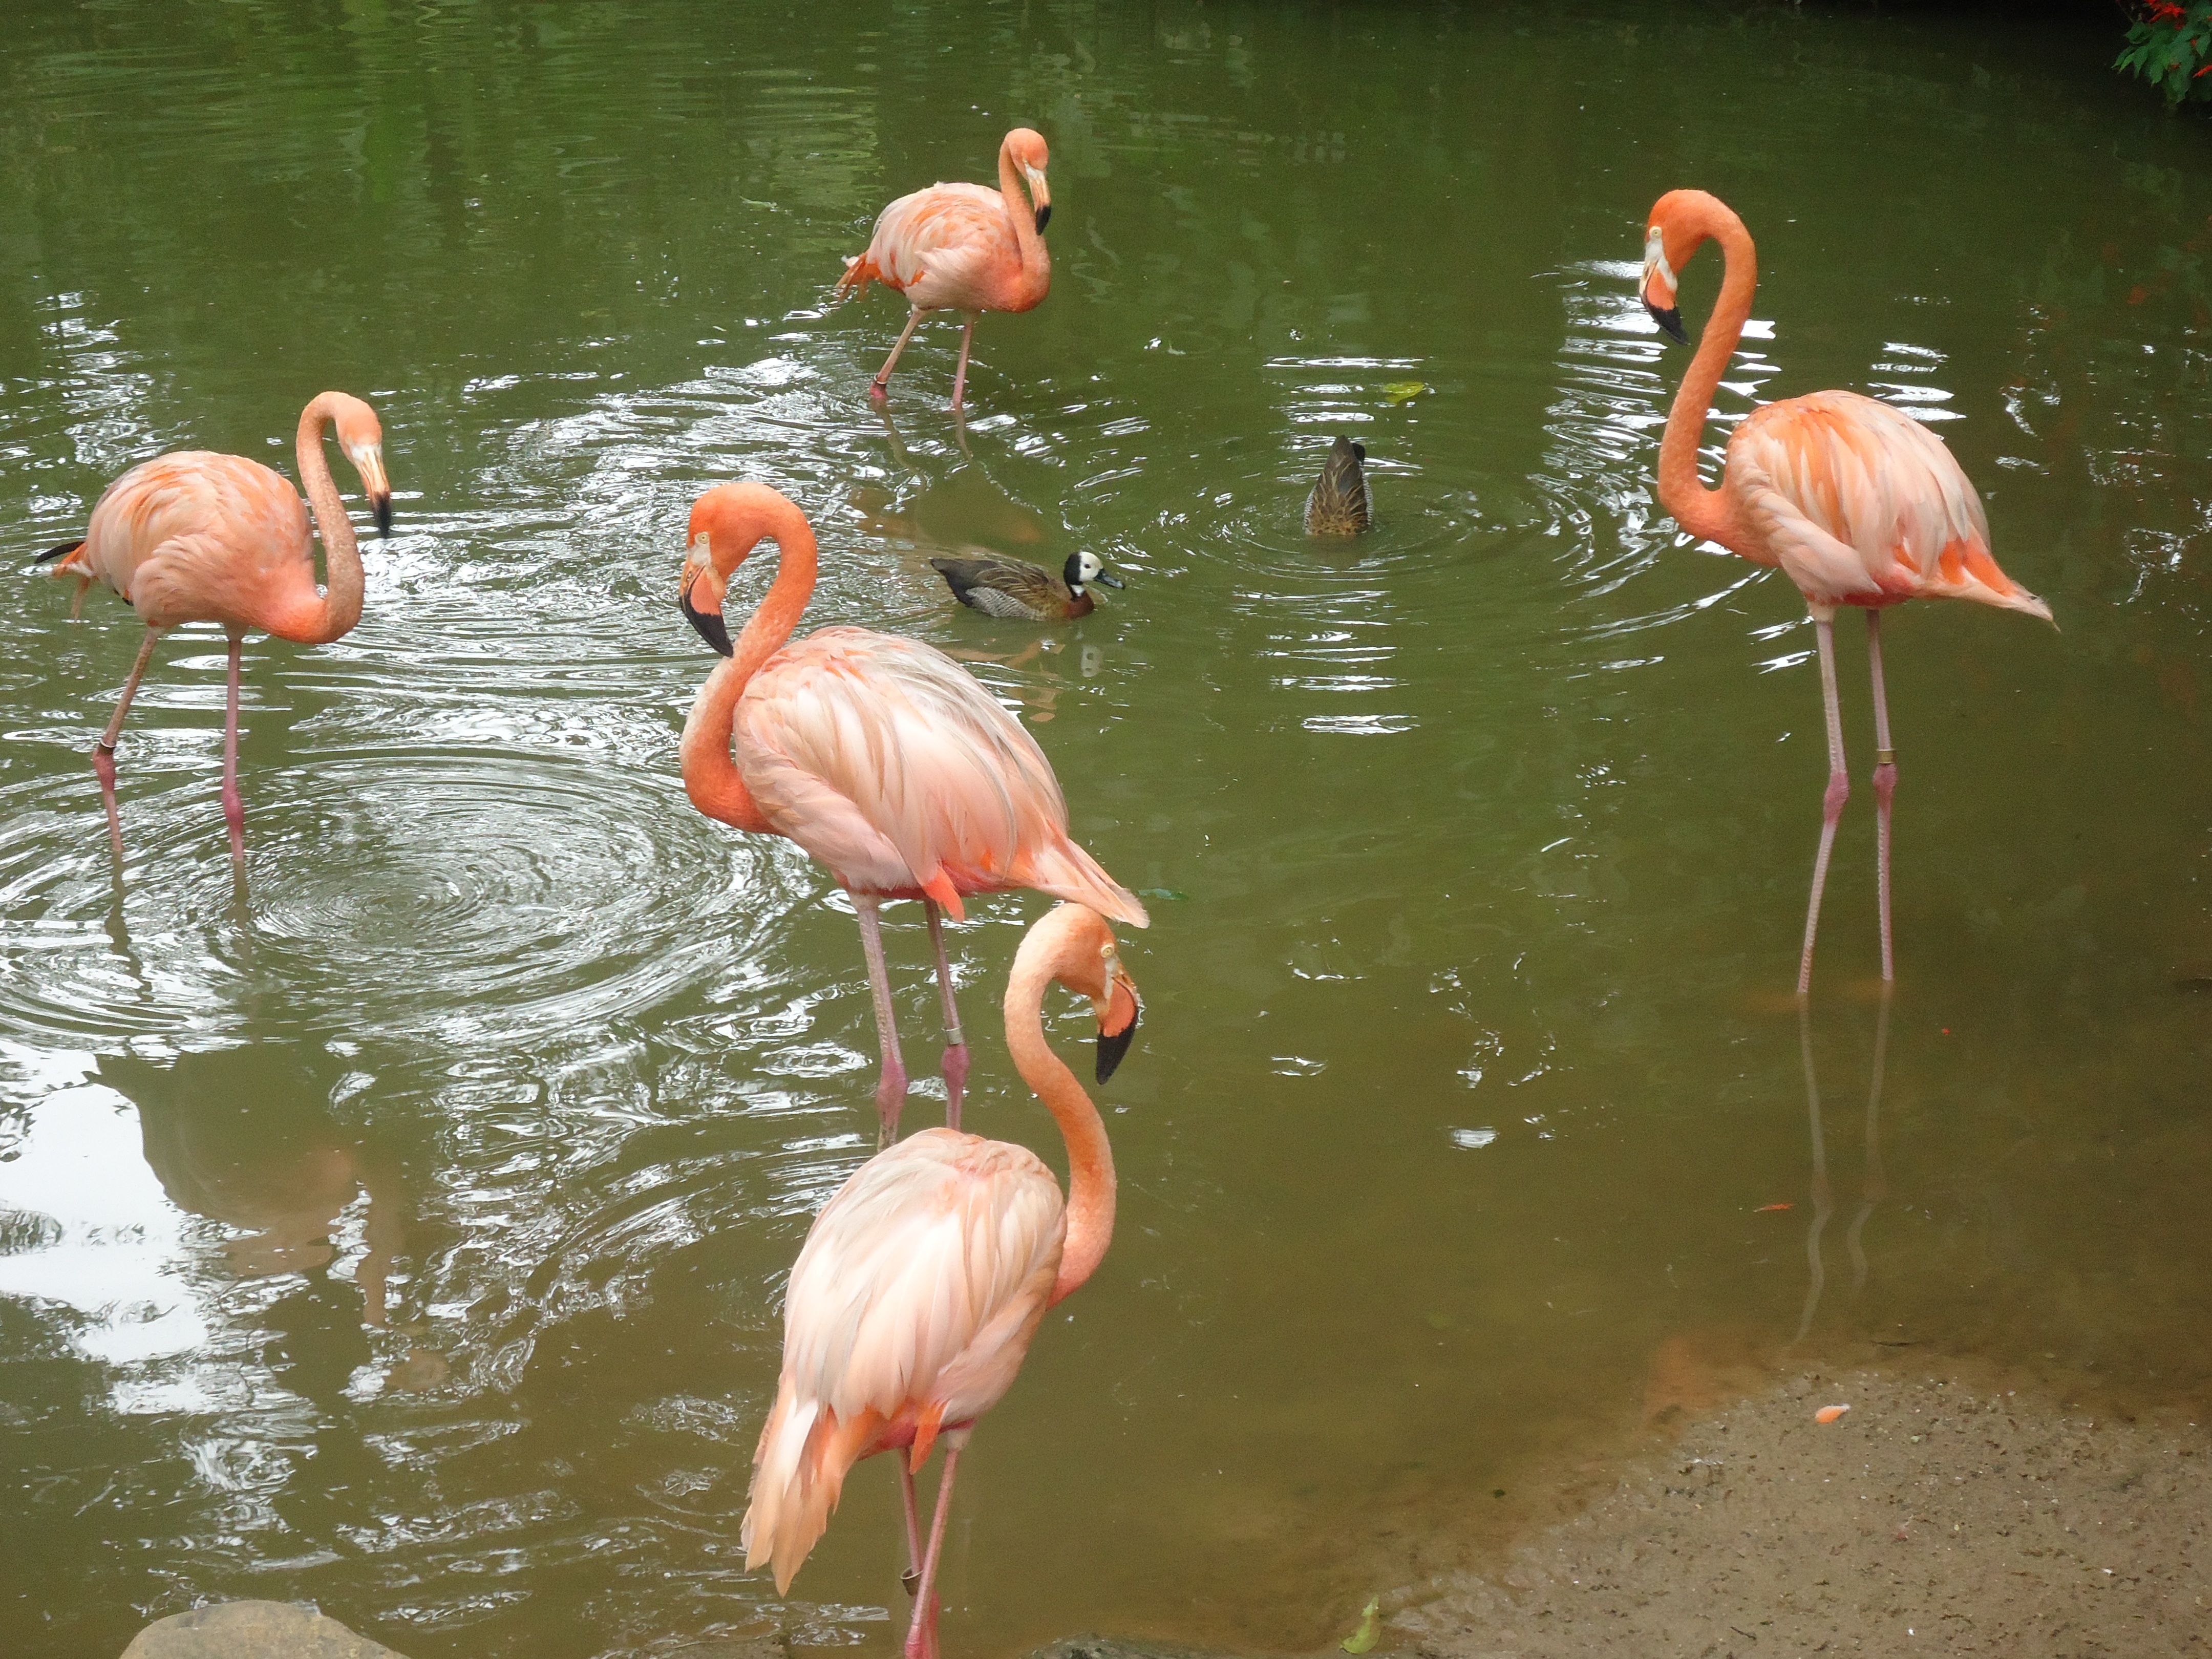
nature, bird, lake, animal, wildlife, zoo, beak, fauna, birds, flamingo, vertebrate, water bird, animal world, flamingos